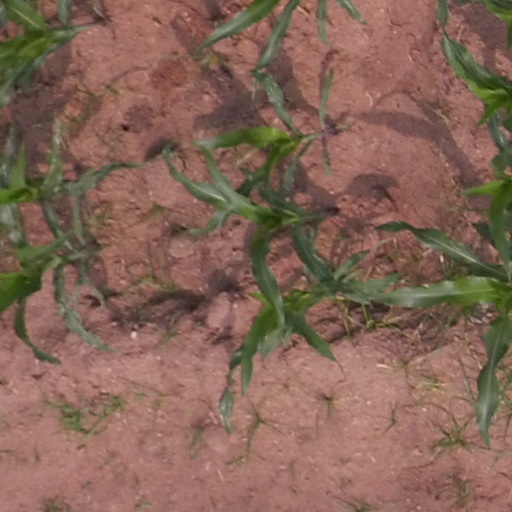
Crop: maize; corn